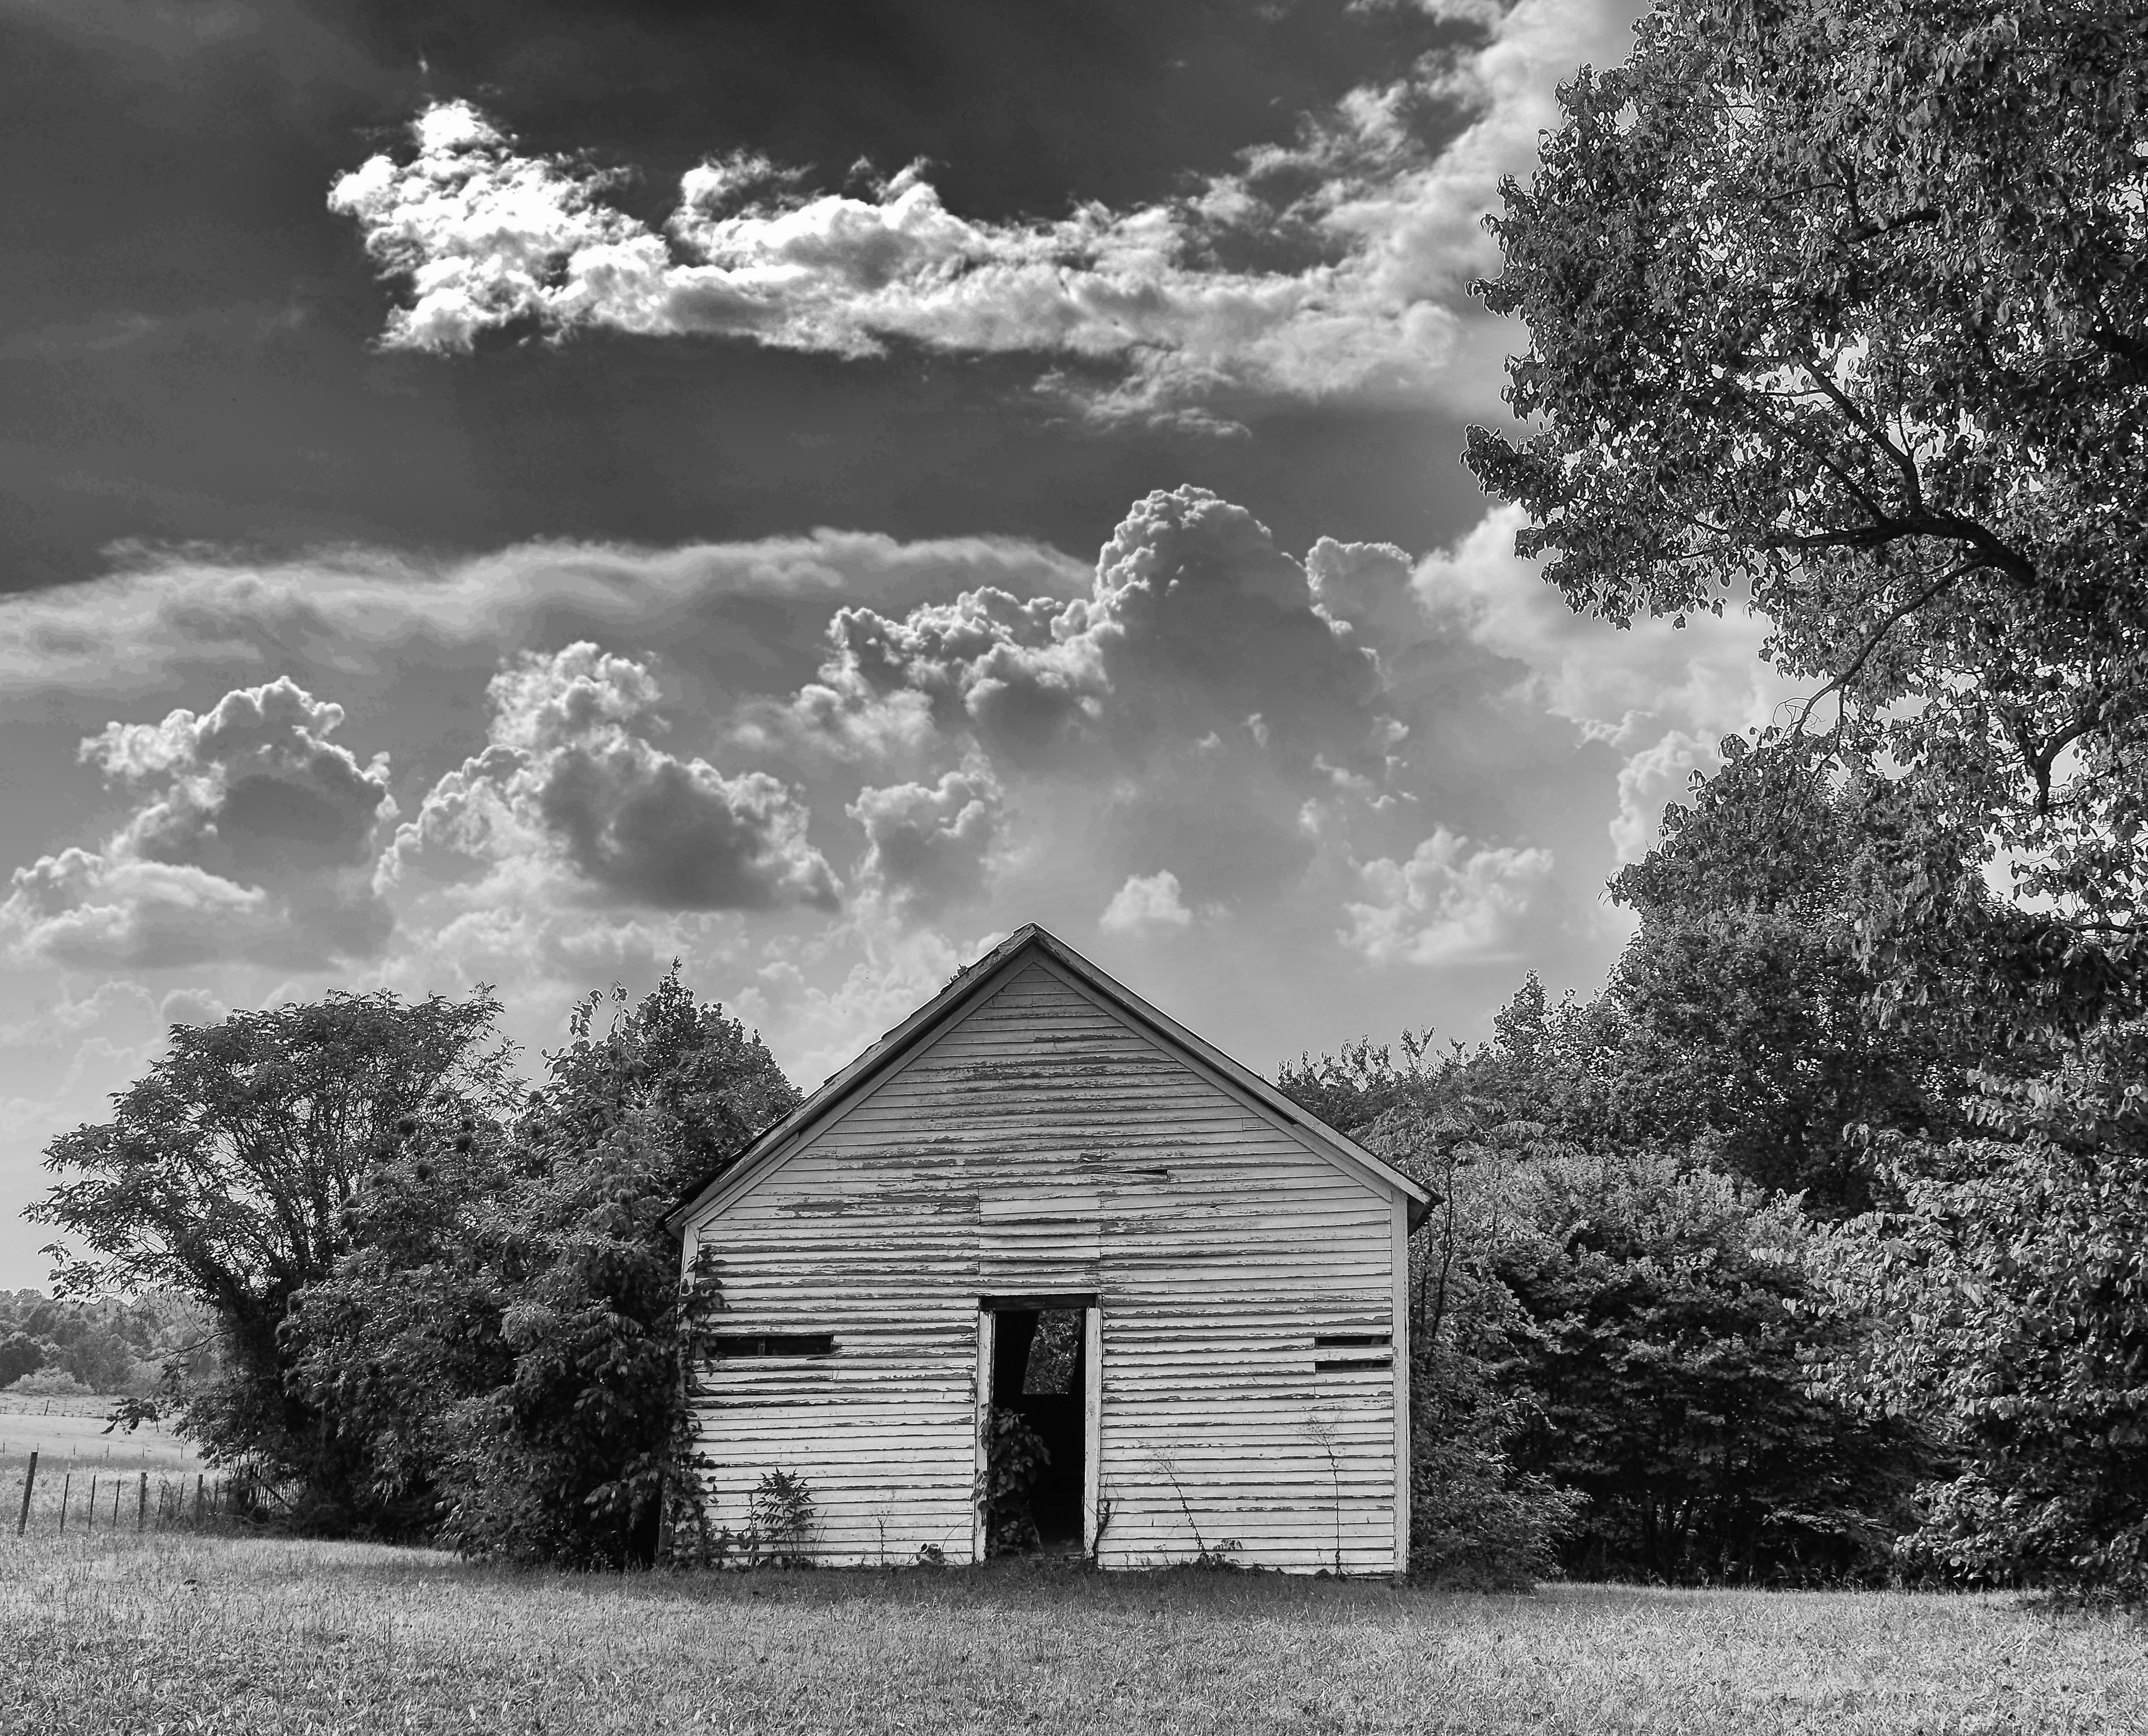
landscape, tree, cloud, black and white, sky, white, field, farm, countryside, house, sunlight, building, country, rural, scenic, scenery, black, monochrome, farmland, farm house, classic, rural area, farm landscape, monochrome photography